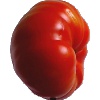
Label: Tomato 3